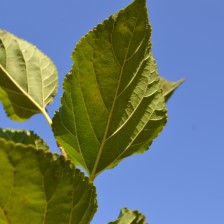
Variety: Kamphaengsaeng42